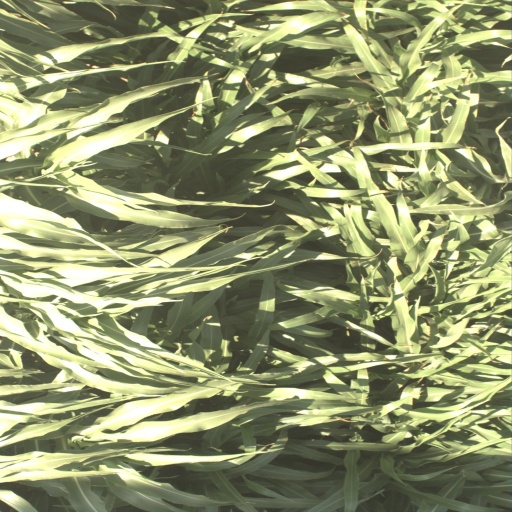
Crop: sorghum